Elevador da Ribeira

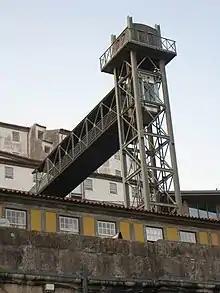
The "Elevador da Ribeira"

The Elevador da Ribeira or Elevador da Lada is a public elevator in Porto, Portugal. It connects the neighbourhood of (at no. 66 of Largo dos Arcos da Ribeira, near the Dom Luís I Bridge) to the middle of the slope of Barredo, by means of a vertical lift and a footbridge.